Trocka metro station

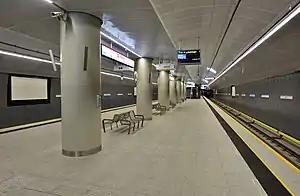

Trocka is a Warsaw Metro station in Warsaw's Targówek district. It is part of the extension of Line M2 from Dworzec Wileński to Targówek, with construction started in 2016. All three stations opened on September 15, 2019.